Adelbert Van de Walle

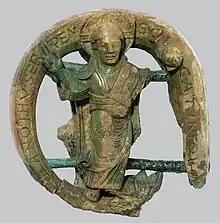
Romanesque Crook of Ename

He is generally considered a pioneer for his earliest large-scale city centre excavation for the Middle Ages. For example, he took the initiative and leadership of the extensive archaeological digs at Ename (the ruins of a castrum, of the settlement church and of Ename Abbey) in 1941–1947, and at Gravensteen castle in Ghent in 1951–1954. He also developed and carried out the first large-scale mediaeval city centre research in Antwerp (Het Steen castle, 1952-1953), the Besaen huis and the former Mattestraat in 1955-1957 and the Sint-Walburgis church in 1957-1961).